Taunton Castle

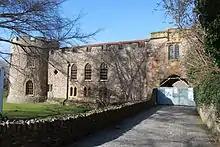
The closed entrance

The great hall and inner ward of the original castle make up the Museum of Somerset which opened in September 2011 after a £7 million refurbishment, partially funded by the Heritage Lottery Fund.